Crotona Park

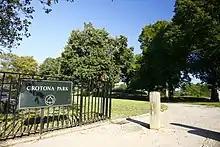
An entrance to the park

In 1934, mayor Fiorello H. La Guardia nominated Robert Moses to become commissioner of a unified New York City Department of Parks and Recreation. At the time, the United States was experiencing the Great Depression; immediately after La Guardia won the 1933 election, Moses began to write "a plan for putting 80,000 men to work on 1,700 relief projects". By the time he was in office, several hundred such projects were underway across the city.